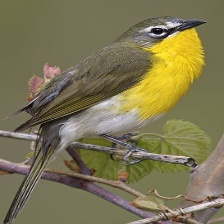
Species: YELLOW BREASTED CHAT
Scientific name: ICTERIA VIRENS